Bakehouse Art Complex

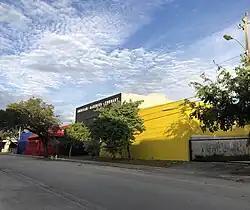
Bakehouse Art Complex

Bakehouse Art Complex is an arts organization in Miami, Florida, United States. Founded in 1985, it comprises studio spaces, art production facilities, galleries, and educational programming.